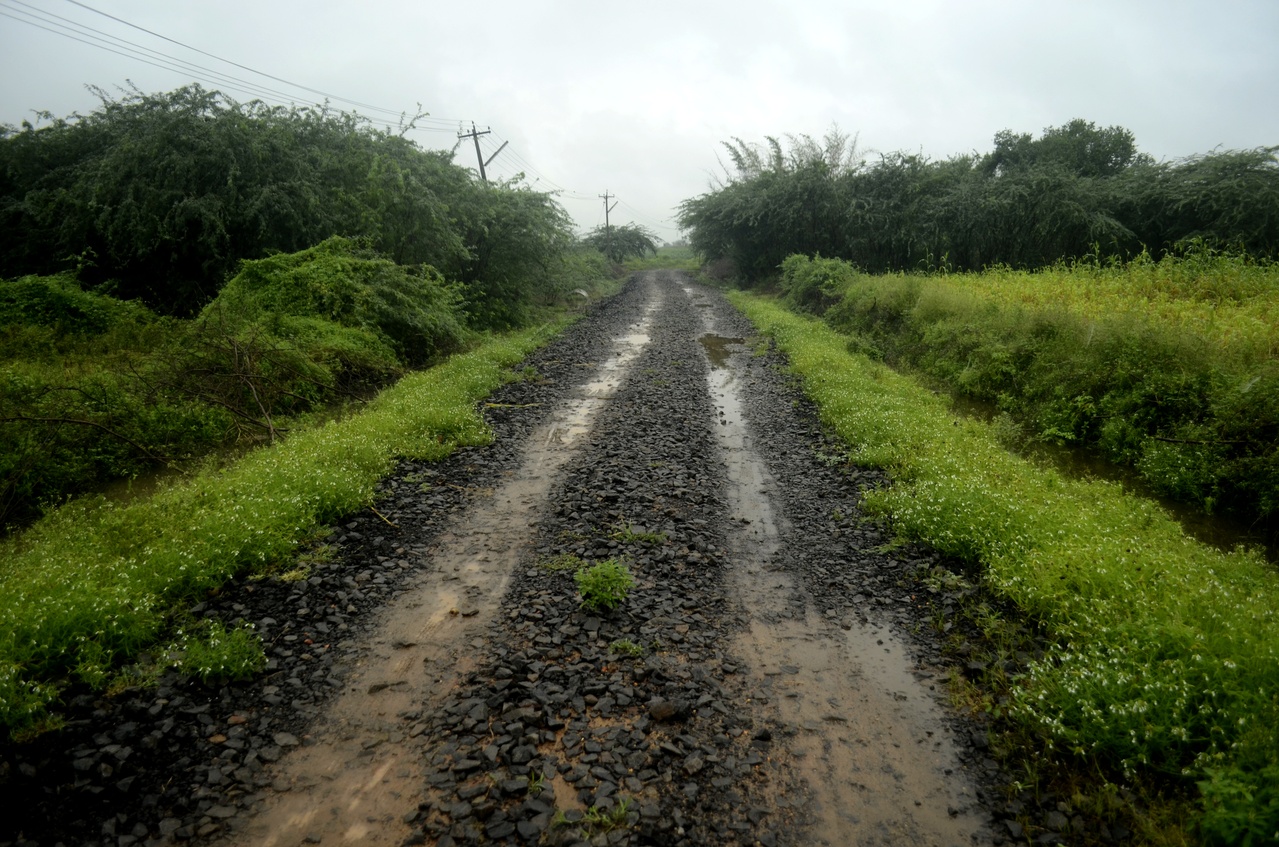
Leucas sp._Sathanur, Perambalur